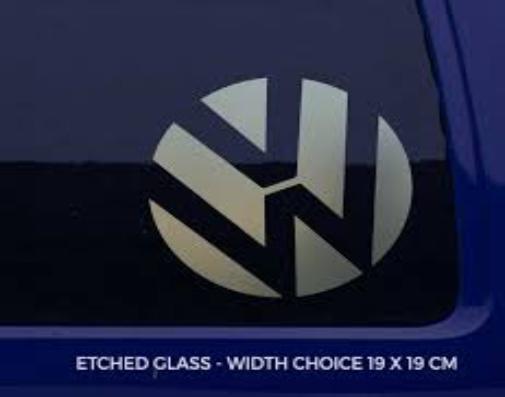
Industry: Transportation